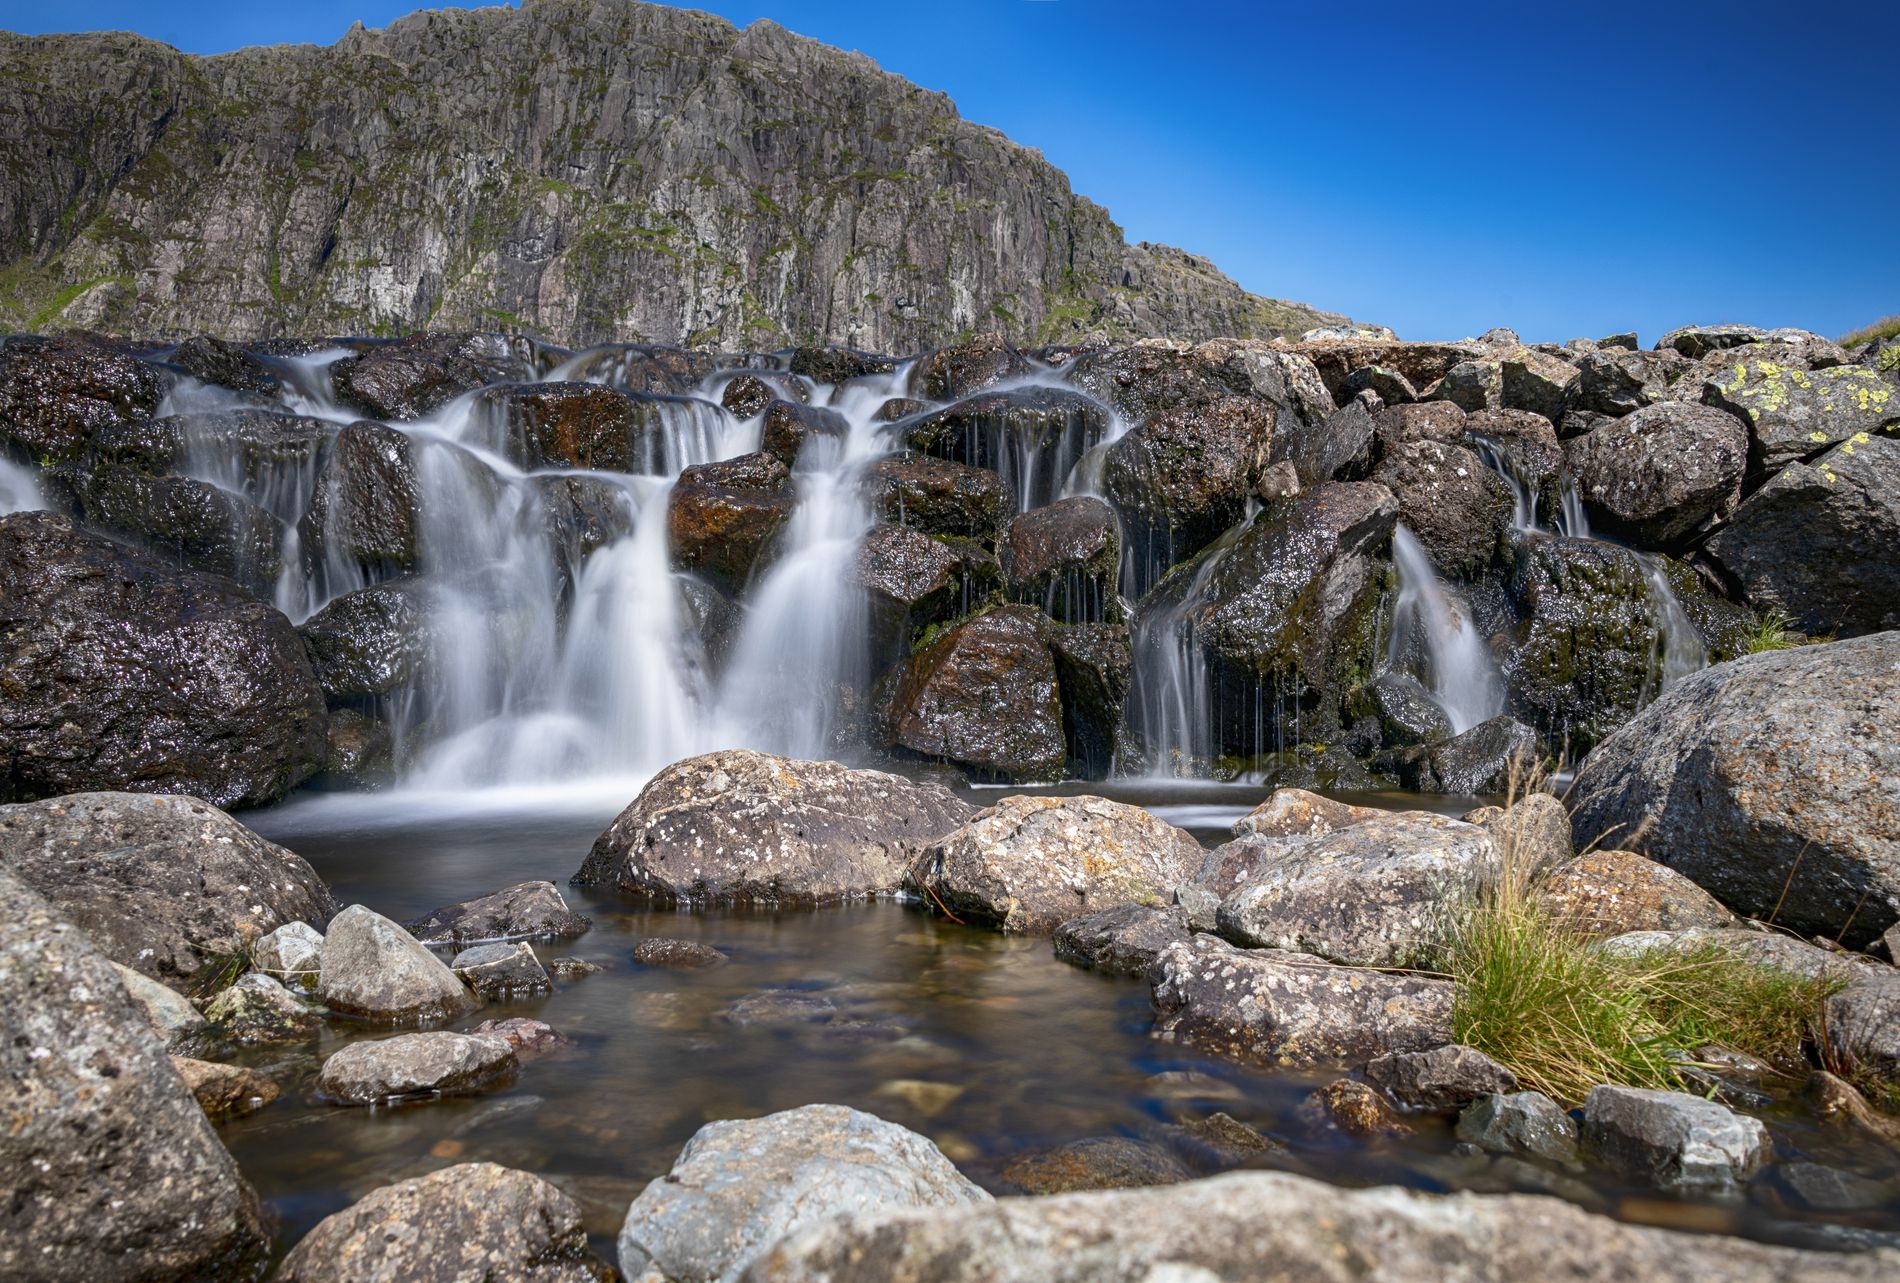
A Waterfall By The Creek
A waterfall smoothly pouring into a creek. In the background there is a large mountains with green plants growing on it. The sky above is clear and blue.
Taken at an eye level in daylight a photograph of a waterfall smoothly pouring into a creek. In the background there is a large mountains with green plants growing on it. The sky above is clear and blue. The whole natural scene is calm and peaceful.
Labels: Nature, Outdoors, Water, Rock, Scenery, Waterfall, Wilderness, Stream, Creek, Plant, Landscape, Rubble, Sky, Mountain, Waterfalls, Rocks, Mountains
Camera: NIKON CORPORATION NIKON D850
Lens: 28.0-300.0 mm f/3.5-5.6, AF-S Nikkor 28-300mm f/3.5-5.6G ED VR
Aperture: F10
Exposure: 6 sec
ISO: 64
Focal length: 28.0 mm